History of Kuwait

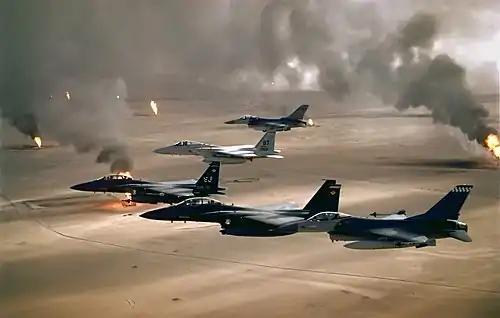
US and UK jet fighters flying over Kuwait, 1991

On the 25th, Saddam met with April Glaspie, the US Ambassador to Iraq, in Baghdad. The Iraqi leader attacked American policy with regards to Kuwait and the UAE: